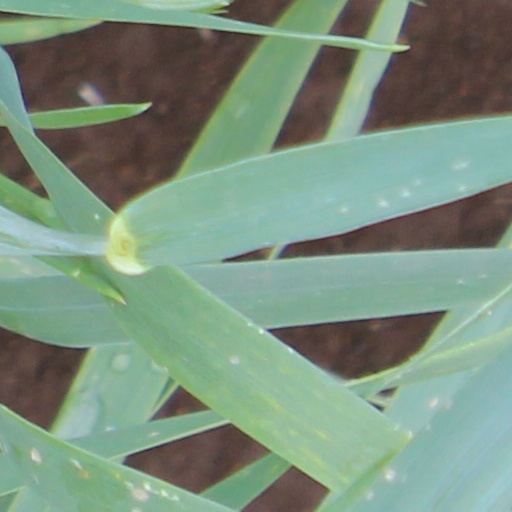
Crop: wheat